Bank of America

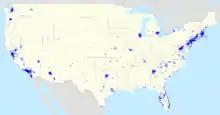
Bank of America's footprint in 2015, prior to its organic expansion in the Denver, Indianapolis, Ohio, Pittsburgh, and Twin Cities markets

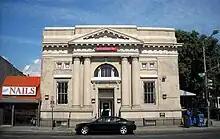
A Bank of America branch in Washington, D.C.

In 2001, McColl stepped down as CEO and named Ken Lewis as his successor. In 2004, Bank of America announced it would purchase Boston-based bank FleetBoston Financial for $47 billion in cash and stock. By merging with Bank of America, all of its banks and branches were given the Bank of America logo. At the time of merger, FleetBoston was the seventh largest bank in United States with $197 billion in assets, over 20 million customers and revenue of $12 billion. Hundreds of FleetBoston workers lost their jobs or were demoted, according to "The Boston Globe".